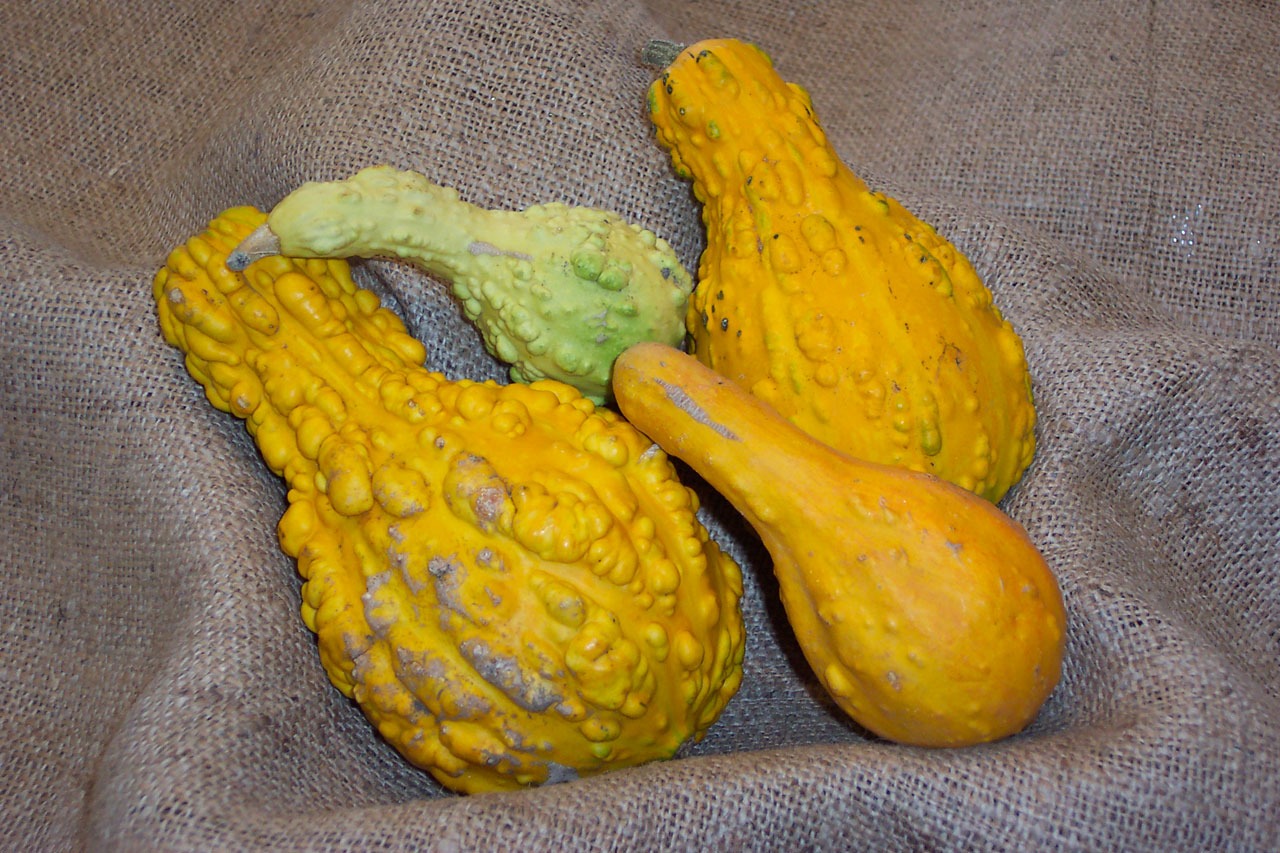
plant, fruit, fall, food, harvest, produce, vegetable, autumn, yellow, garden, squash, gourd, art, calabaza, carving, citron, cucurbita, flowering plant, land plant, cucumber gourd and melon family